Naseeruddin Saami

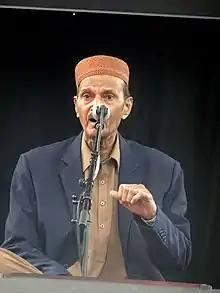
Ustad Saami at WOMADelaide, Australia, March 9, 2020.

Ustad Naseeruddin Saami (born 1945) is a classical singer from Pakistan. He is called ustad for his mastery of classical music. He is best known for his Khyal style of singing. He began learning singing in the 1950s from another renowned classical vocalist, Qawwal and musician of his time Munshi Raziuddin. He belongs to the Delhi Gharana of music style. He sings in the style of ‘Khayal Vocalist’. He is a recipient of the Tamgha-e-Imtiaz and the Pride of Performance for service to music.